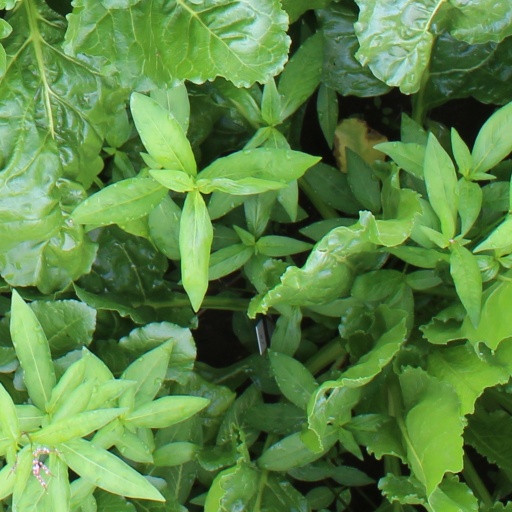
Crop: sugar beet